Cretan War (1645–1669)

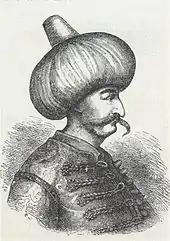
Grand Vizier Köprülü Fazıl Ahmed Pasha

Venice could not directly confront the large Ottoman expeditionary force on Crete, but it did possess a fine navy, that could intervene and cut the Ottoman supply routes. In 1645, the Venetians and their allies possessed a fleet of 60–70 galleys, 4 galleasses and about 36 galleons. The Venetians were also superior in their use of a mixed fleet of both galleys and sailing ships, while initially, the Ottoman navy relied almost exclusively on galleys. In order to bolster their forces, both opponents hired armed merchantmen from the Netherlands, and later from England (especially the Ottomans), to augment their forces.